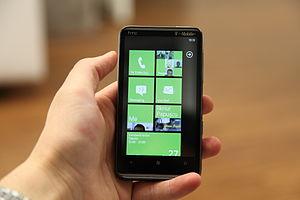
Windows Phone est un système d'exploitation mobile développé par Microsoft pour succéder à Windows Mobile, sa précédente plateforme logicielle qui a été renommée pour l'occasion en Windows Phone Classic. Contrairement au système qu'il a remplacé, Windows Phone 7 était d'abord principalement destiné au grand public. Cependant à partir de Windows Phone 8, Microsoft a proposé des fonctions avancées pour les entreprises ainsi qu'un espace d'applications réservé aux professionnels. À partir de novembre 2015, Windows Phone disparaît progressivement et est remplacé par Windows 10 Mobile.